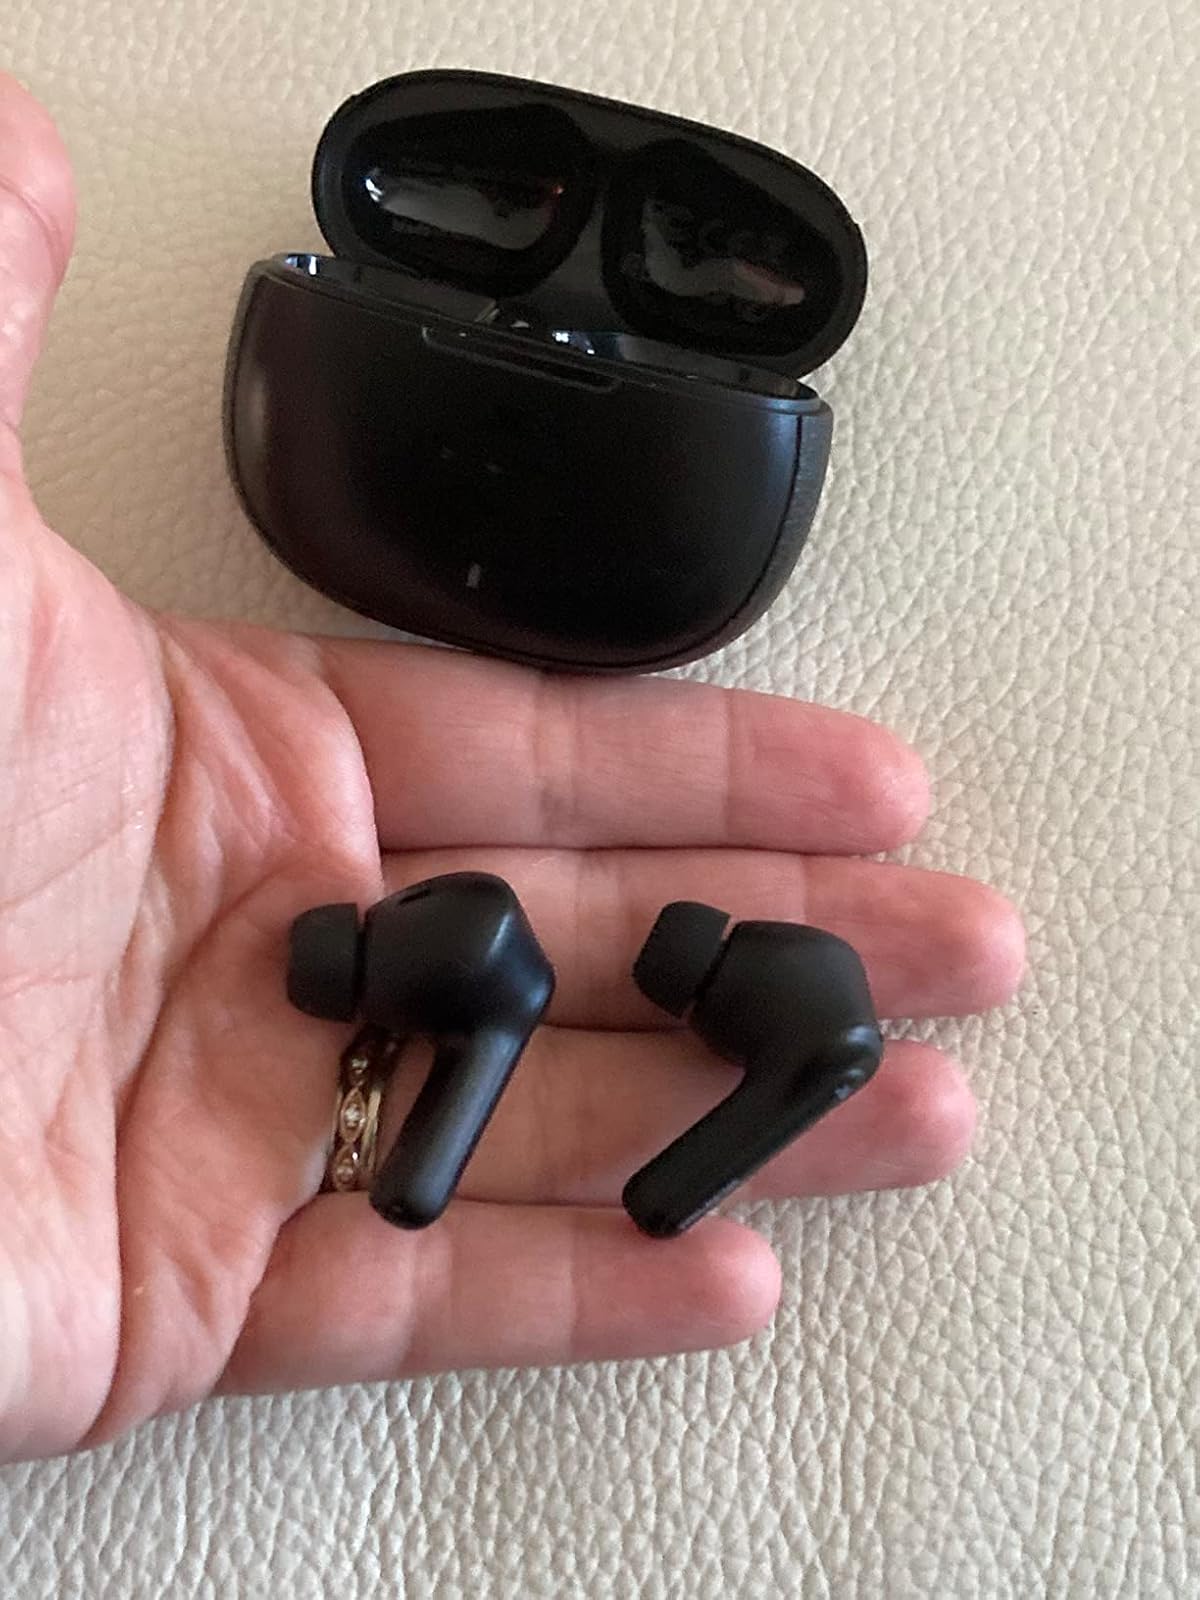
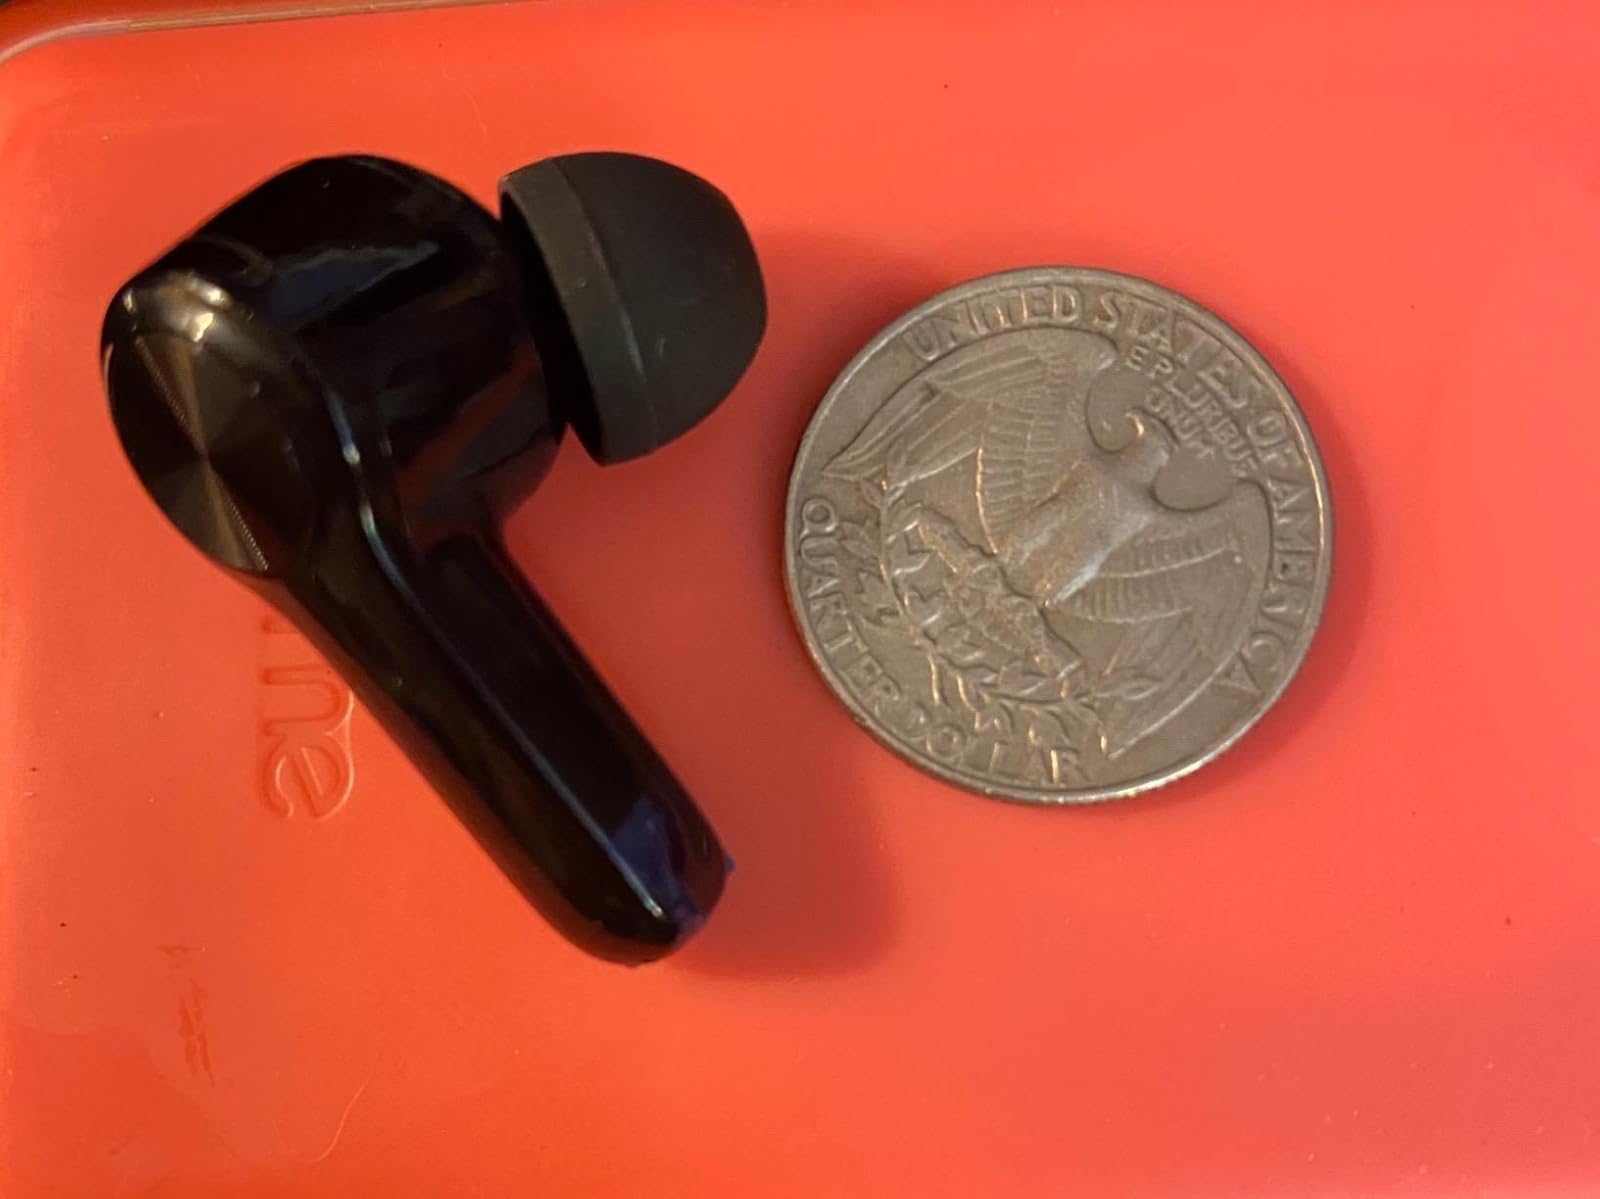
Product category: earbuds
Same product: no